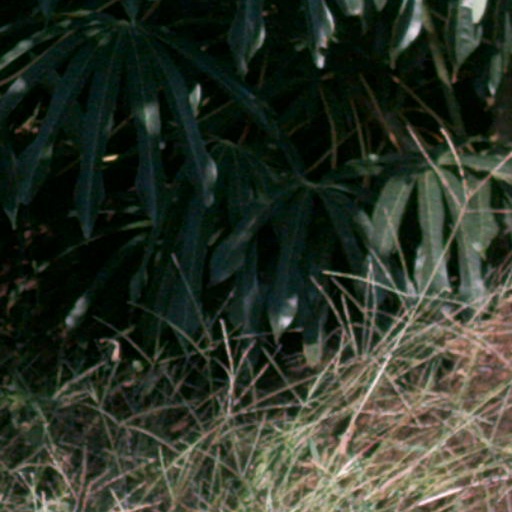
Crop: cassava